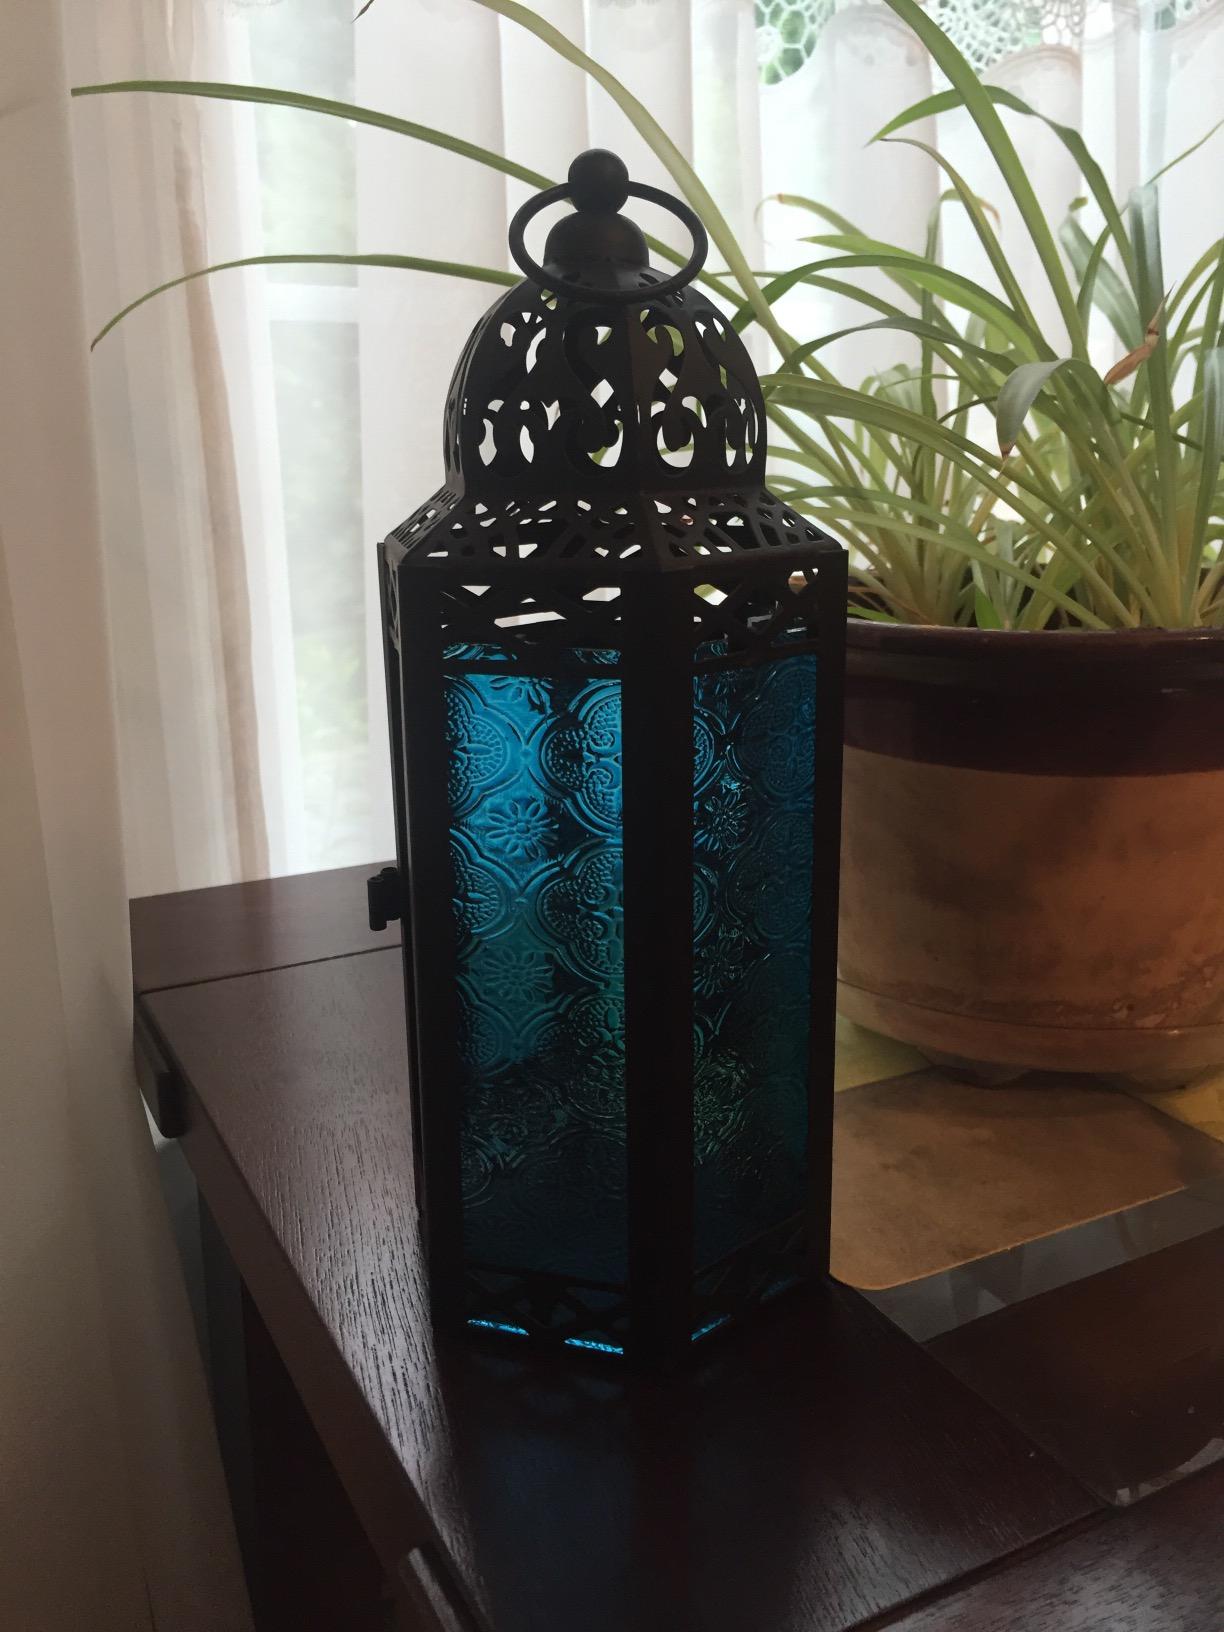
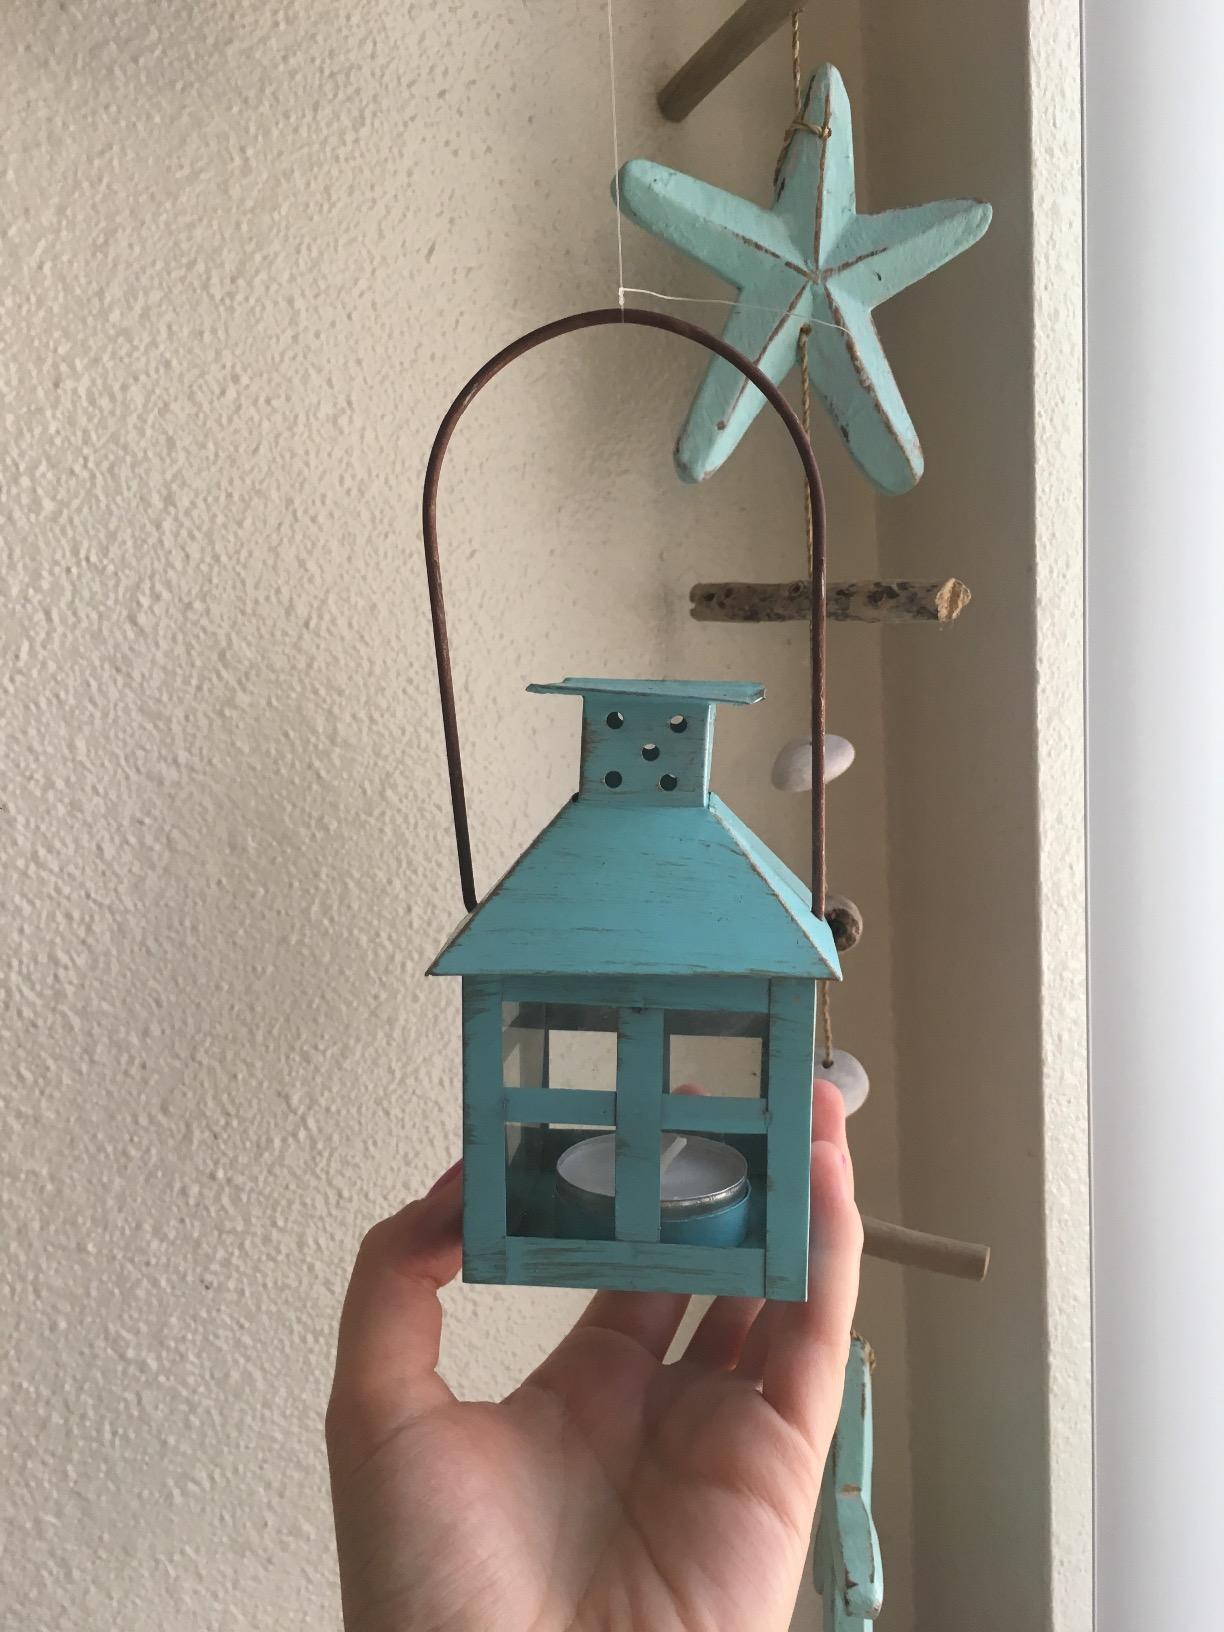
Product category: lantern
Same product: no